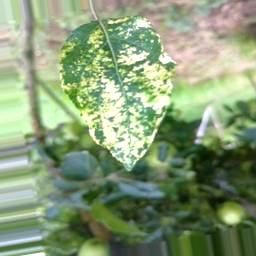
Label: Apple_Mosaic